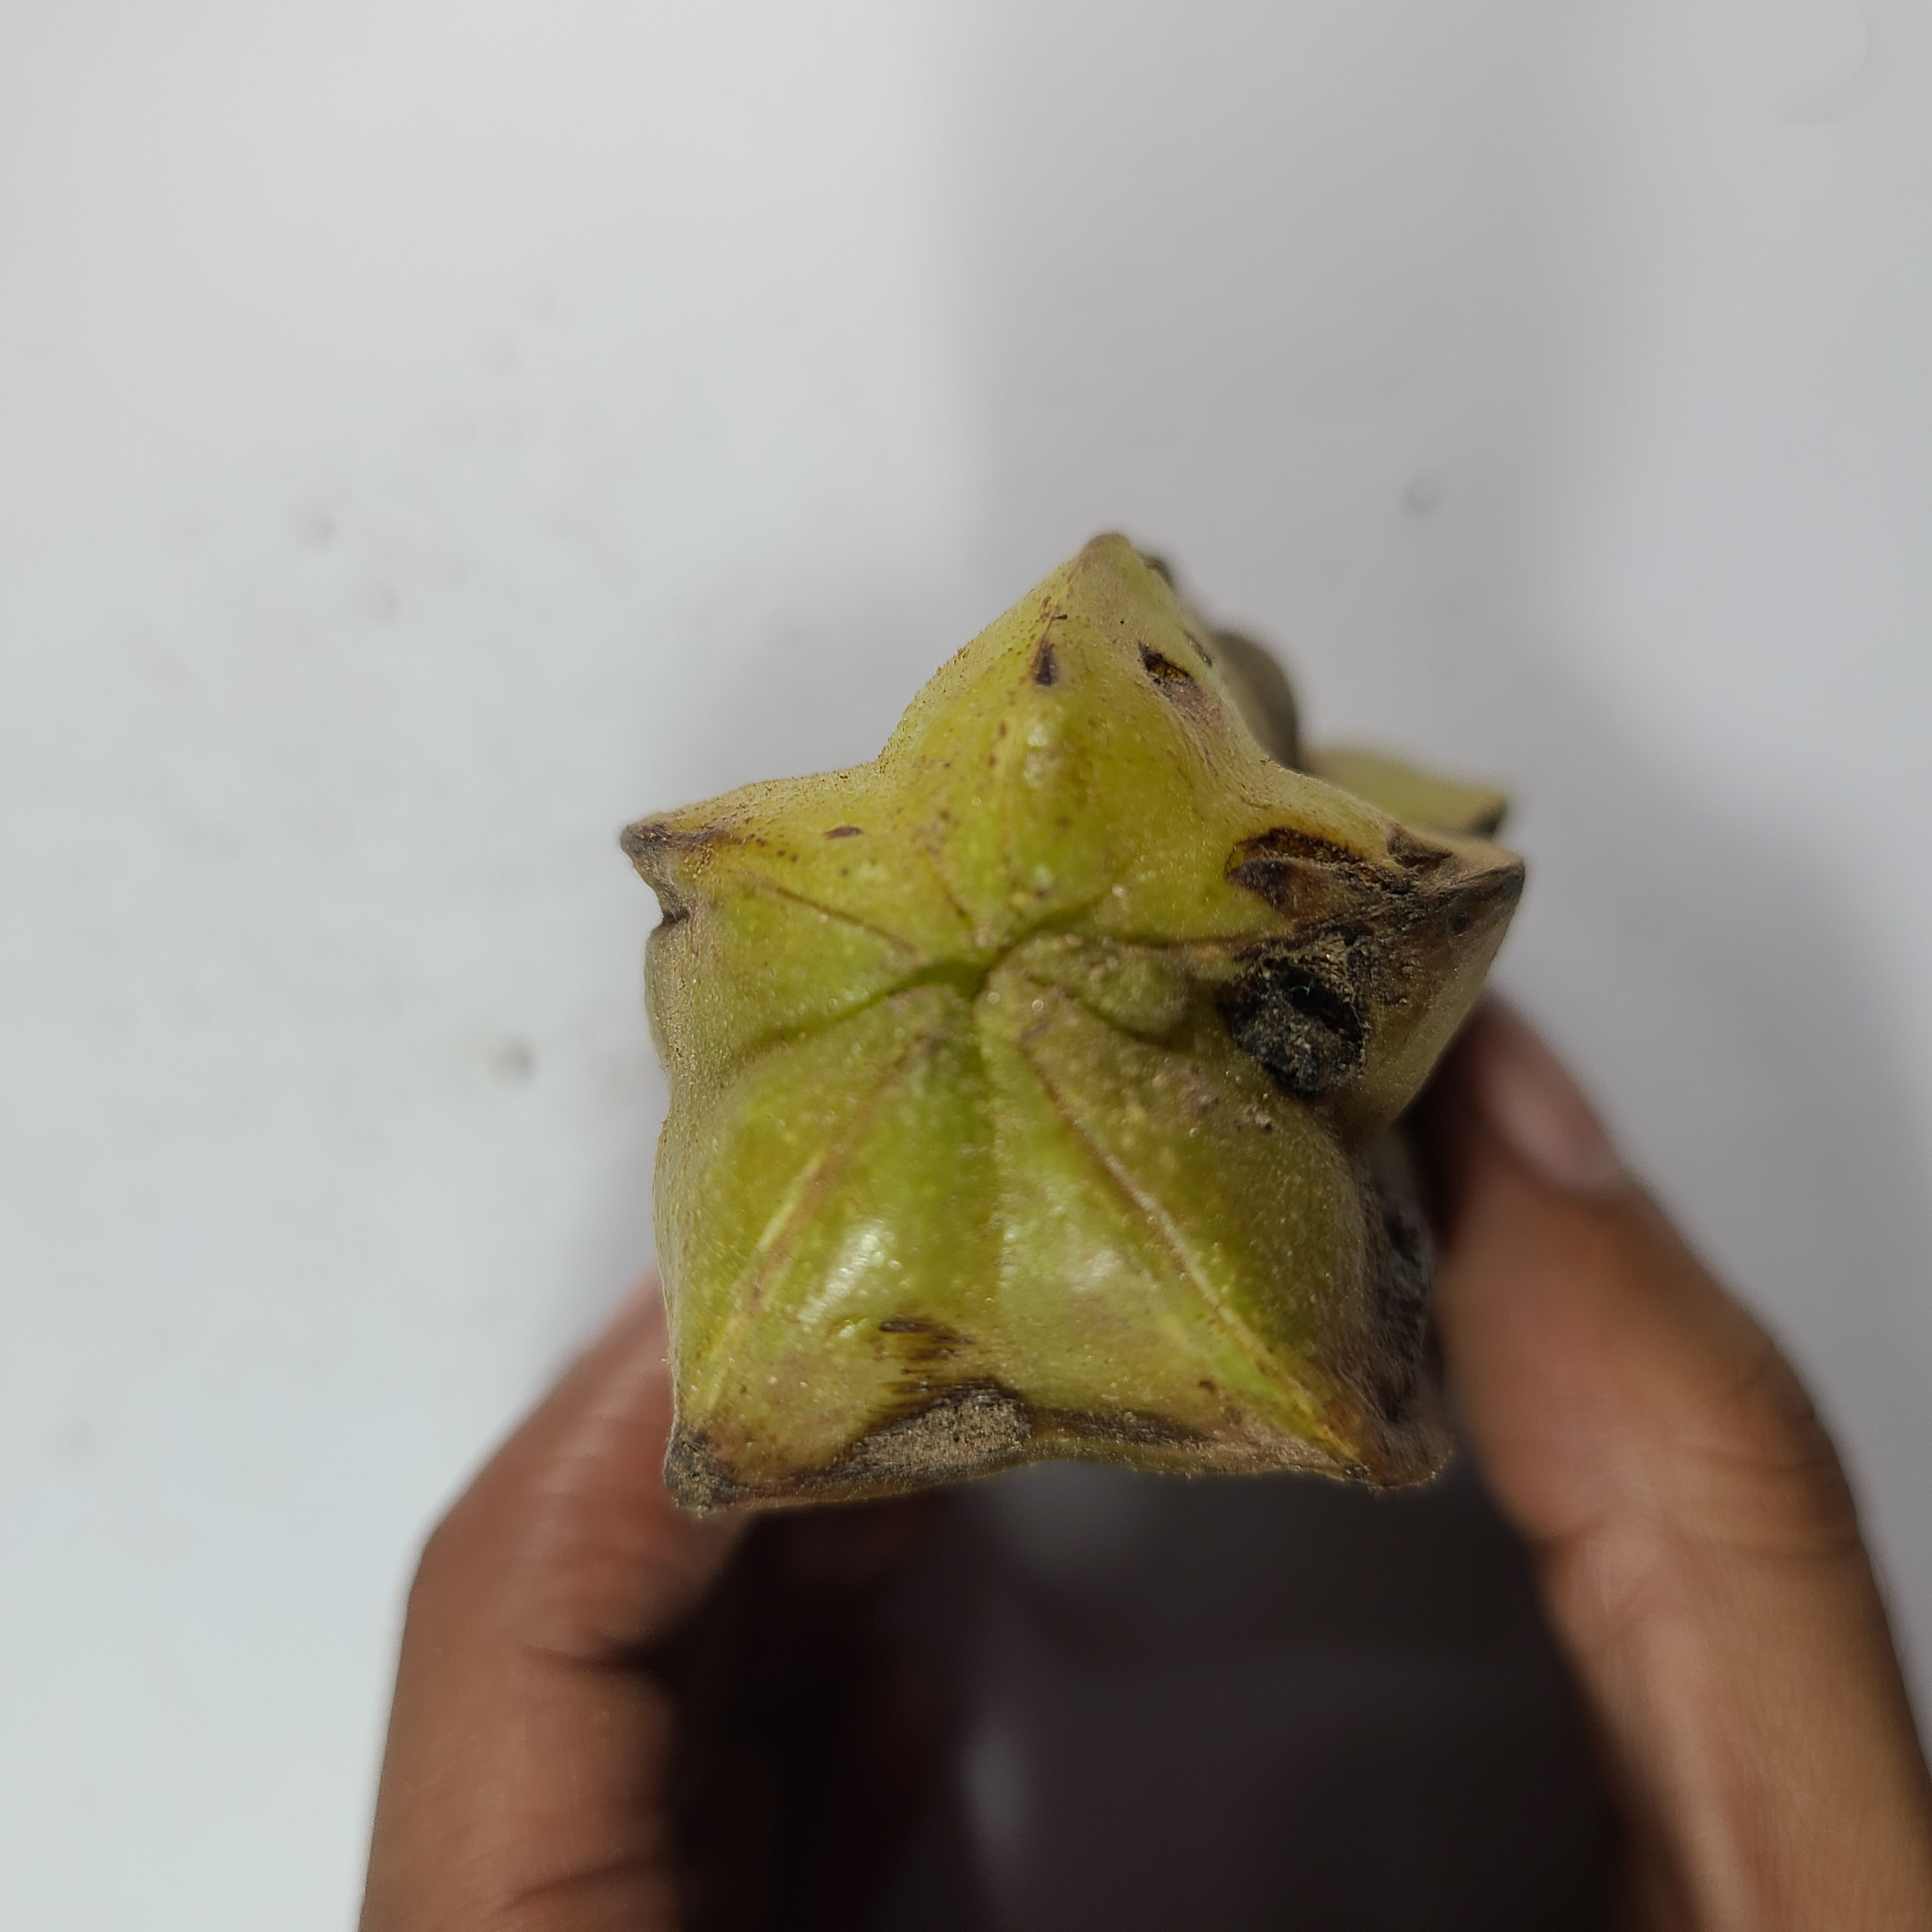
Label: Unhealthy Fruits